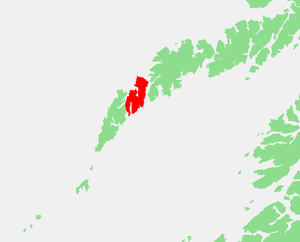
Flakstadøya
Flakstadøya på kortet
Flakstadøya er en ø i Lofoten. Øen har et areal på 110 km², og højeste punkt er Stjerntinden på 931 moh. Flakstadøya er forbundet til Vestvågøya gennem Nappstraumtunnelen, der er 1.728 meter lang, og med Moskenesøya med Fredvangbroerne og Kåkern bro. Sidstnævnte bro erstattede en ældre hængebro, som nu er nedrevet.